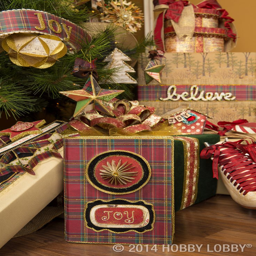
wrap your western christian holiday presents in style this year with custom touches and these personalized ideas .